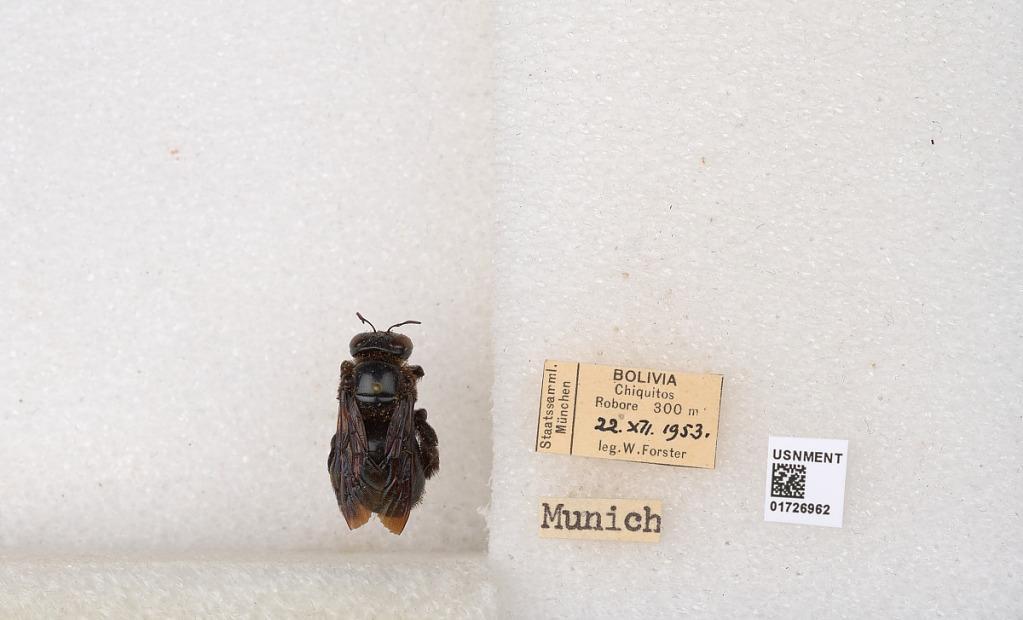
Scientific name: Xylocopa (Schonnherria) macrops Lepeletier
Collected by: FitzGerald
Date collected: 1953-10-22
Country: Bolivia
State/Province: Santa Cruz
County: Chiquitos
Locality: Robore